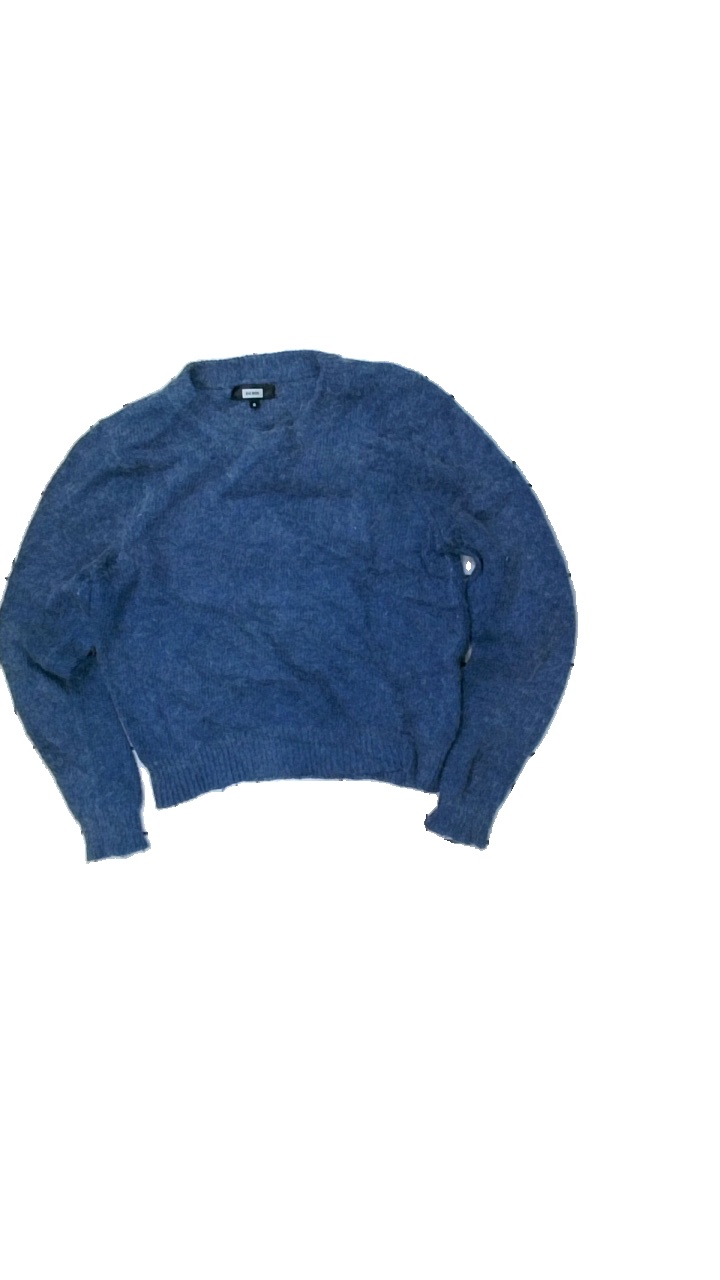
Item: Sweater (Ladies)
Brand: Bikbok
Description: blå stickad tröja, mycket hårig
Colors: Blue
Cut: Regular
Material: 100% nylone
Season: All
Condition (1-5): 3
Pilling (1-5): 5
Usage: Export
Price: <50